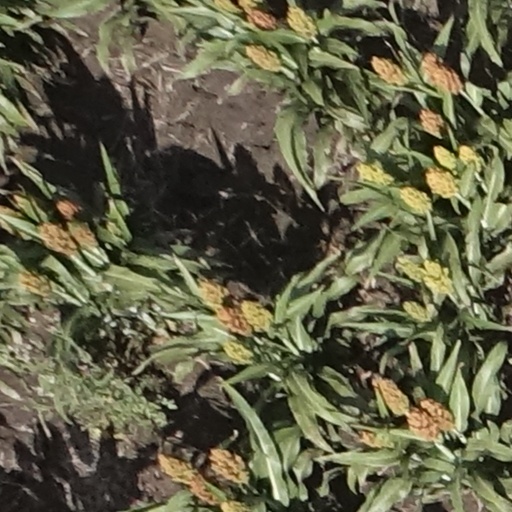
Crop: sorghum